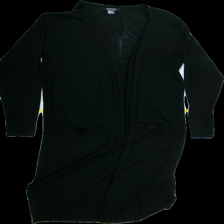
View: front
Type: Cardigan
Category: Ladies
Brand: Esmara (Lidl)
Colors: Black
Material: 53%viscose 47%acrylic
Pattern: Plain
Cut: Long
Size: S
Season: All
Trend: No trend
Stains: No
Price range: <50
Recommended usage: Export